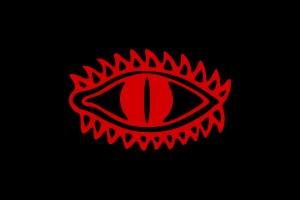
Le Mordor est une région de la Terre du Milieu, univers de fiction créé par J. R. R. Tolkien, surtout décrit dans Le Silmarillion et dans Le Seigneur des anneaux, dont il occupe la moitié du livre VI.